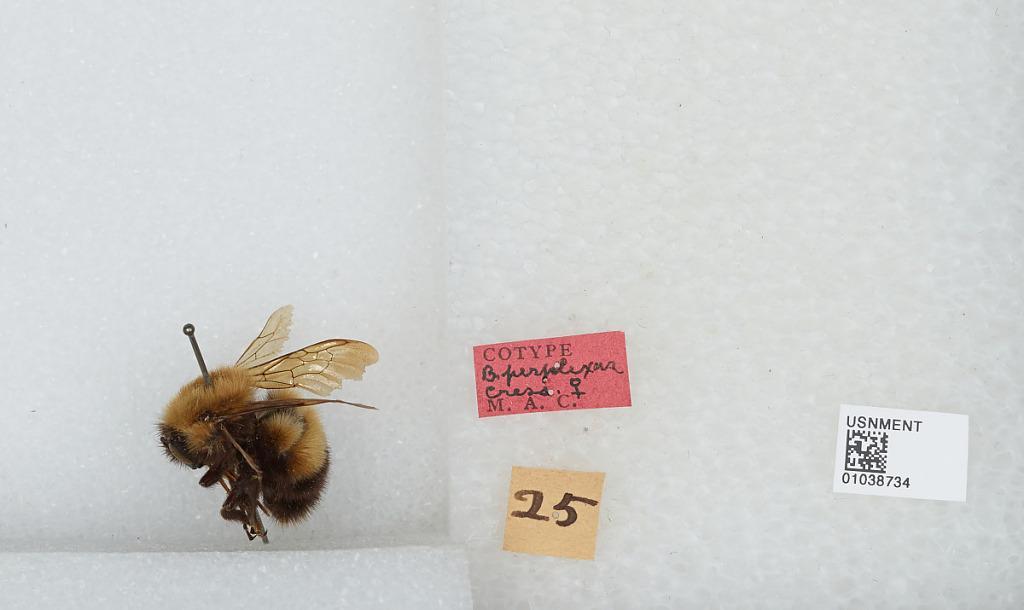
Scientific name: Bombus (Pyrobombus) perplexus Cresson